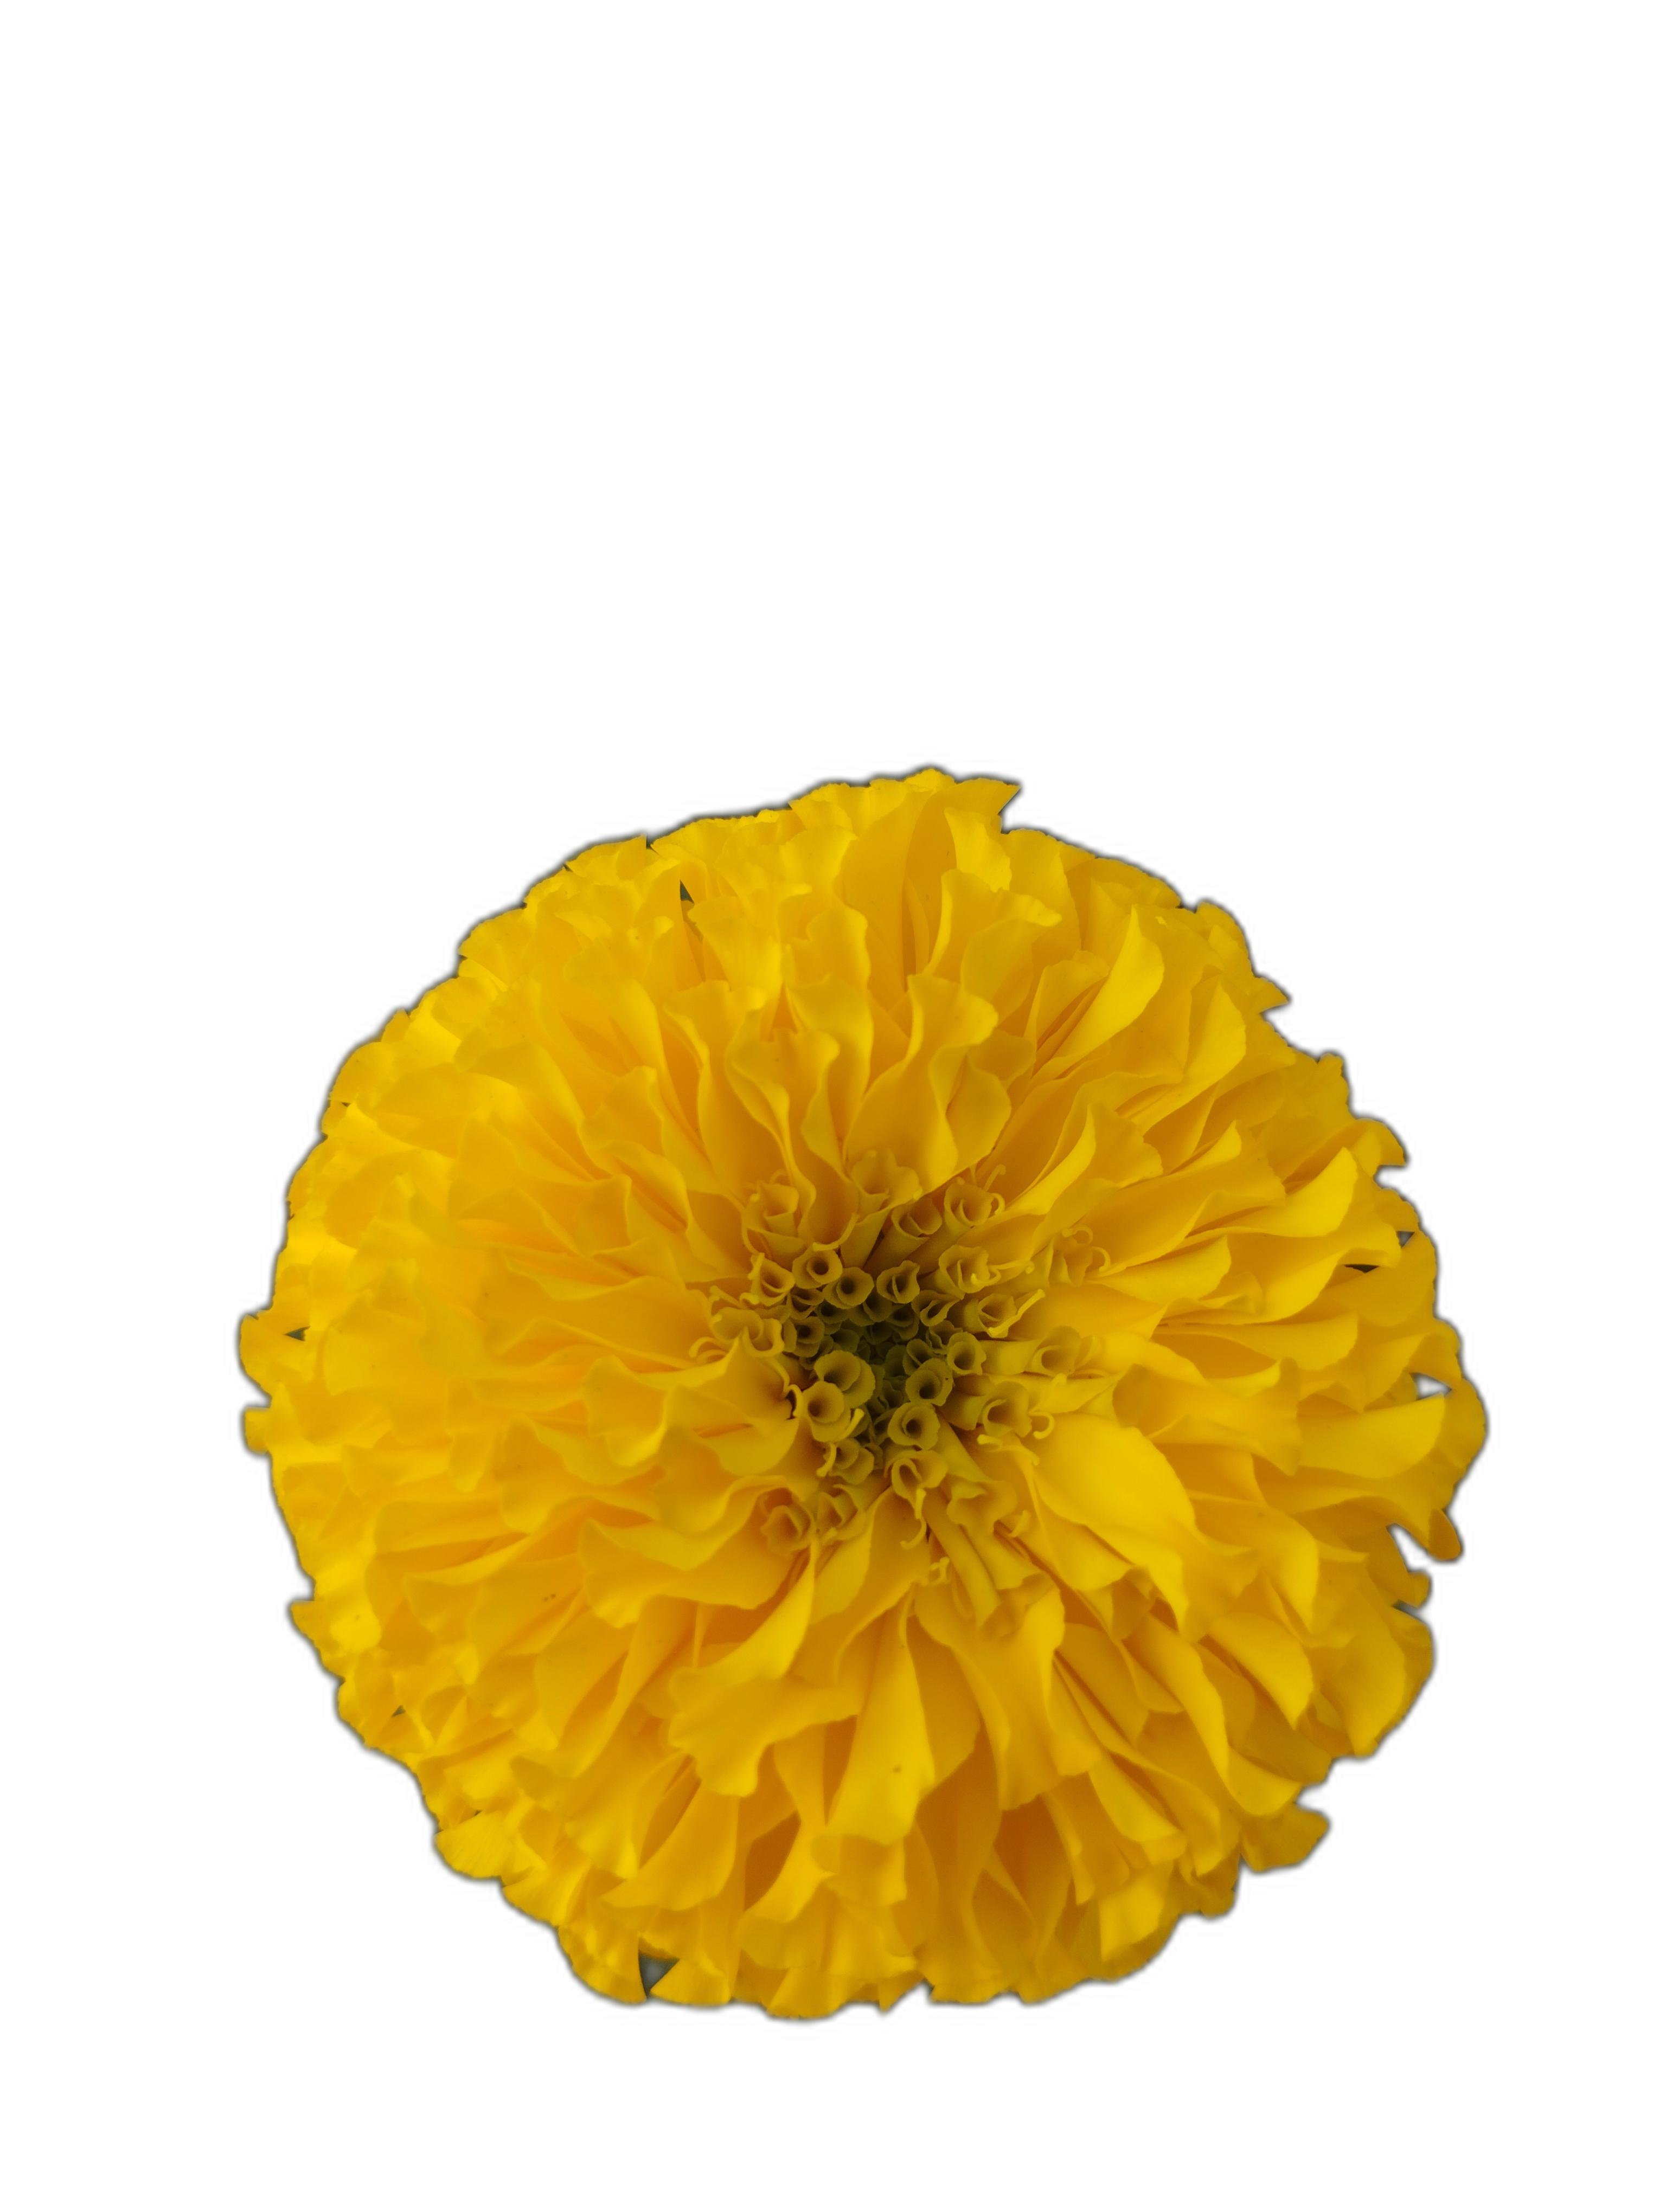
Label: Marigold